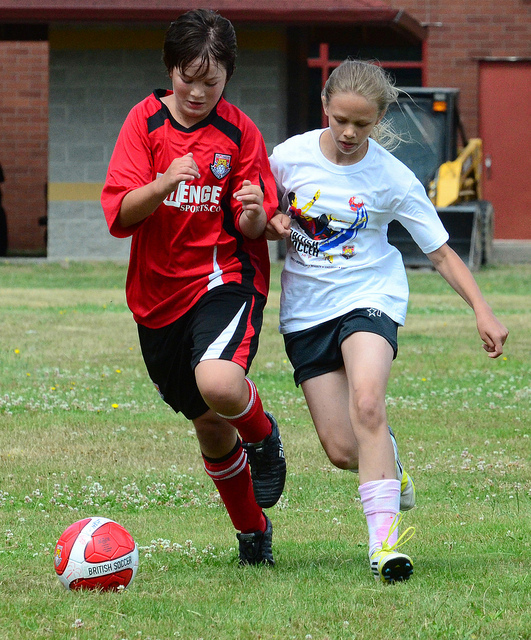
user: Given an image and a question. Answer the question in a short answer. Question: What's the best maneuver for this situation? Short Answer:
assistant: kick